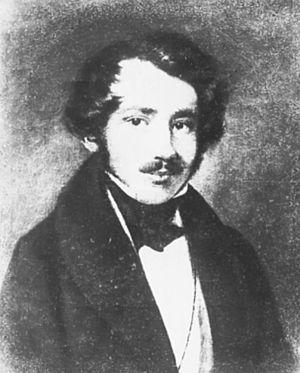
Friedrich Eduard Meyerheim est un peintre allemand.